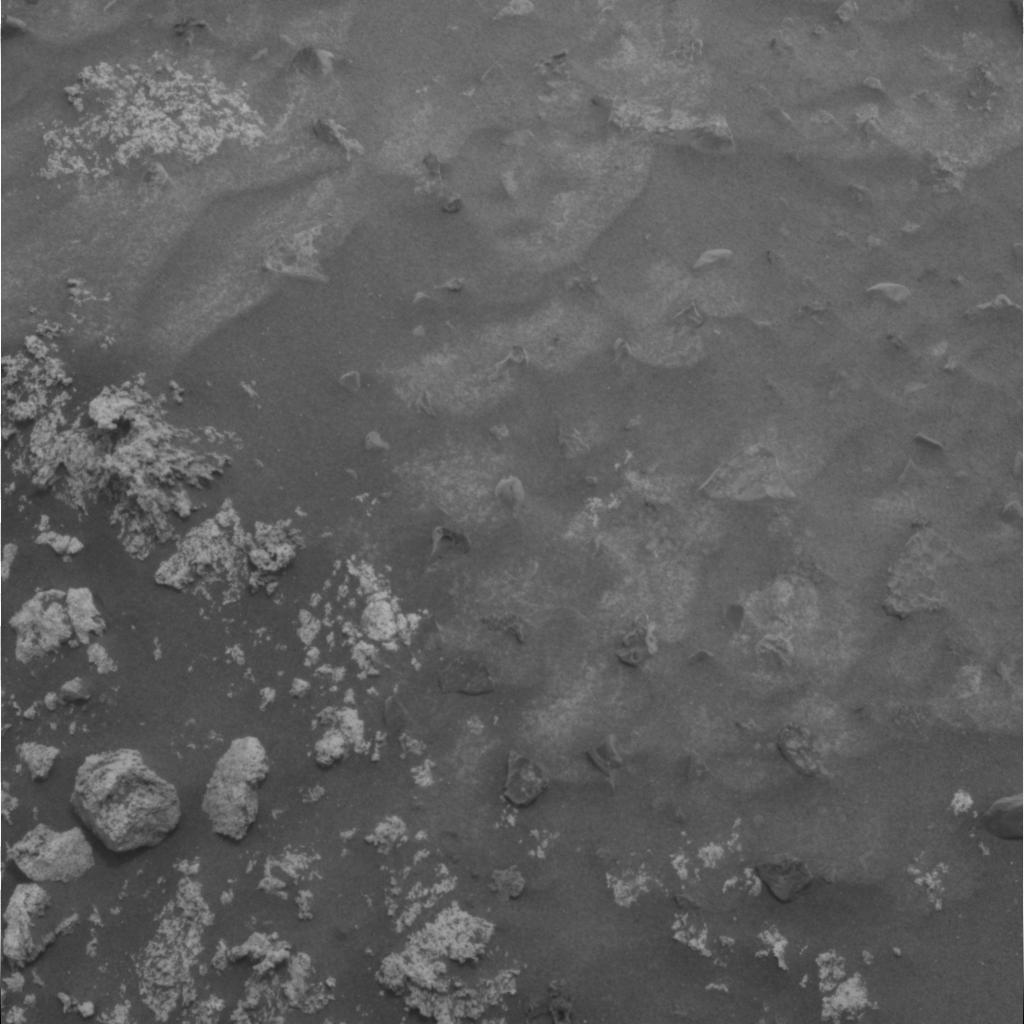
Surface features visible: Rock Outcrops, Clasts, Dunes/Ripples, Rock (Round Features), Soil, Nearby Surface